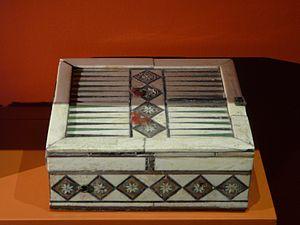
Coffret du XVe en bois et os avec une face jeu de tables et l'autre échiquier, trésor de la cathédrale Notre-Dame, Saint-Bertrand-de-Comminges, Haute-Garonne, France.
Jeu de tables est une appellation générique donnée à un ensemble de jeux de société pratiqués simultanément par deux joueurs avec un matériel spécifique consistant en un tablier de 24 cases en forme de triangles, de palets en guise de pions appelés « dames » et de dés à six faces.